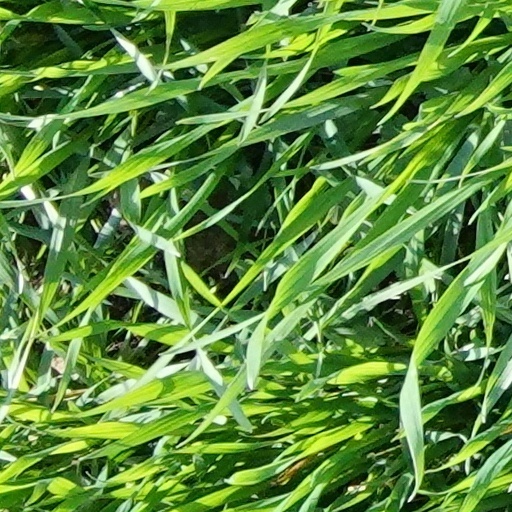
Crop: wheat